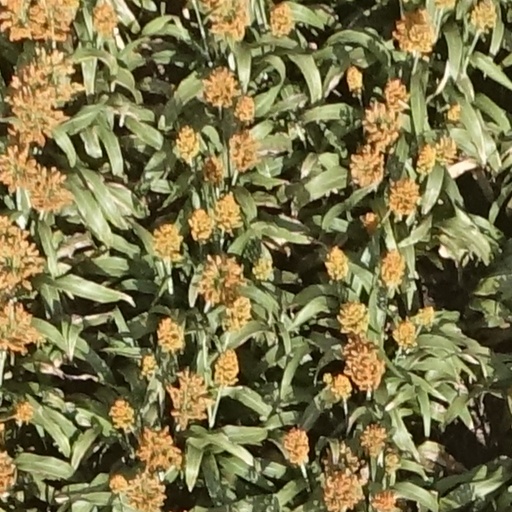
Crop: sorghum